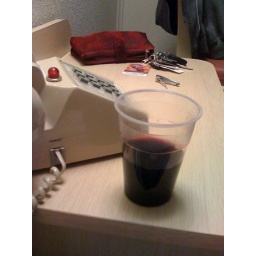
Wine in a plastic cup @ Motel 6